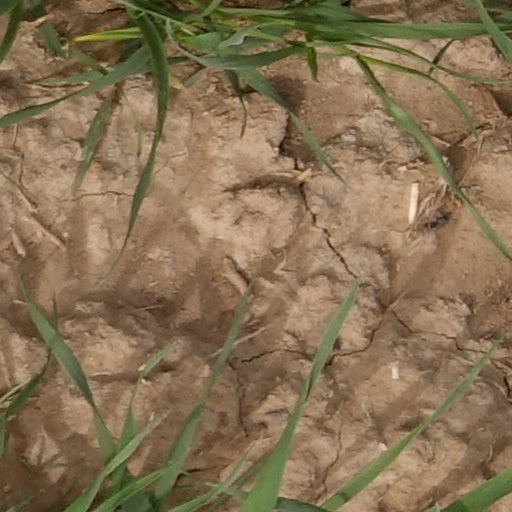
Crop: wheat